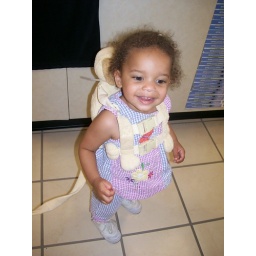
Just this dog now...I must have left Monkey in my other car :)